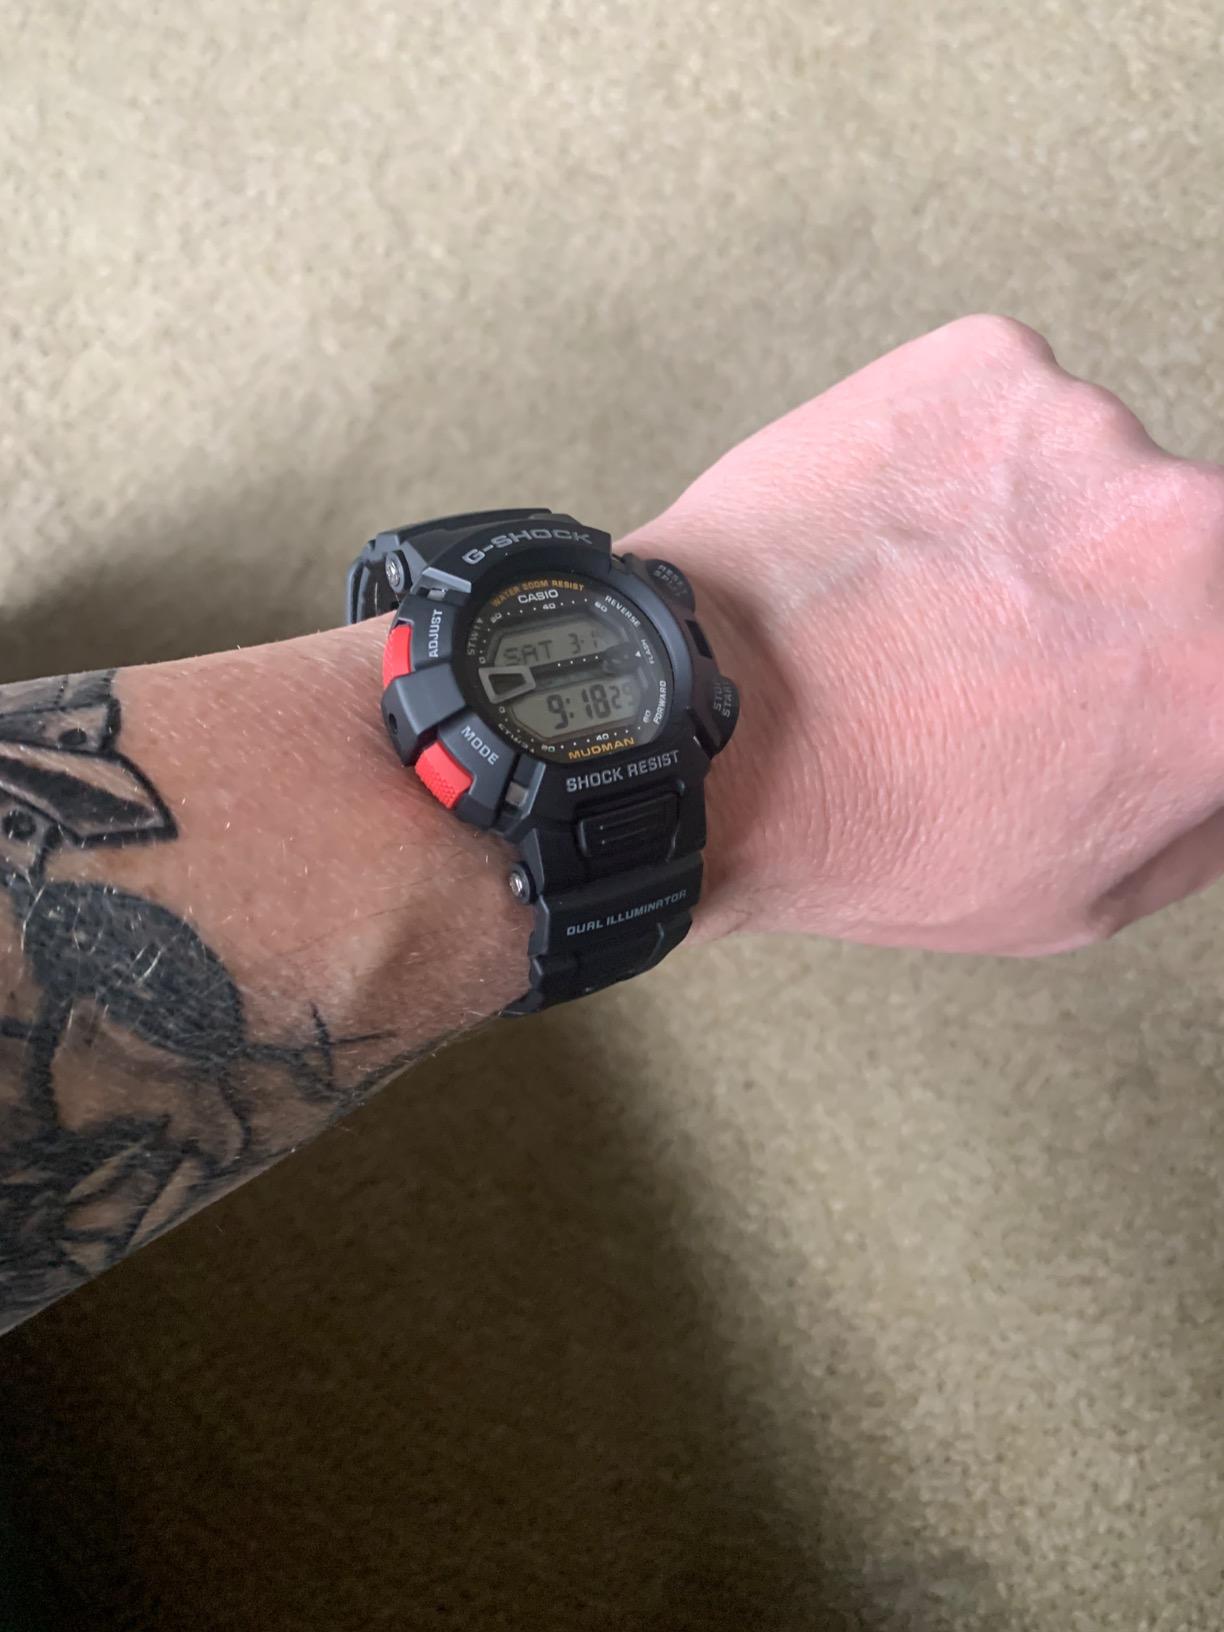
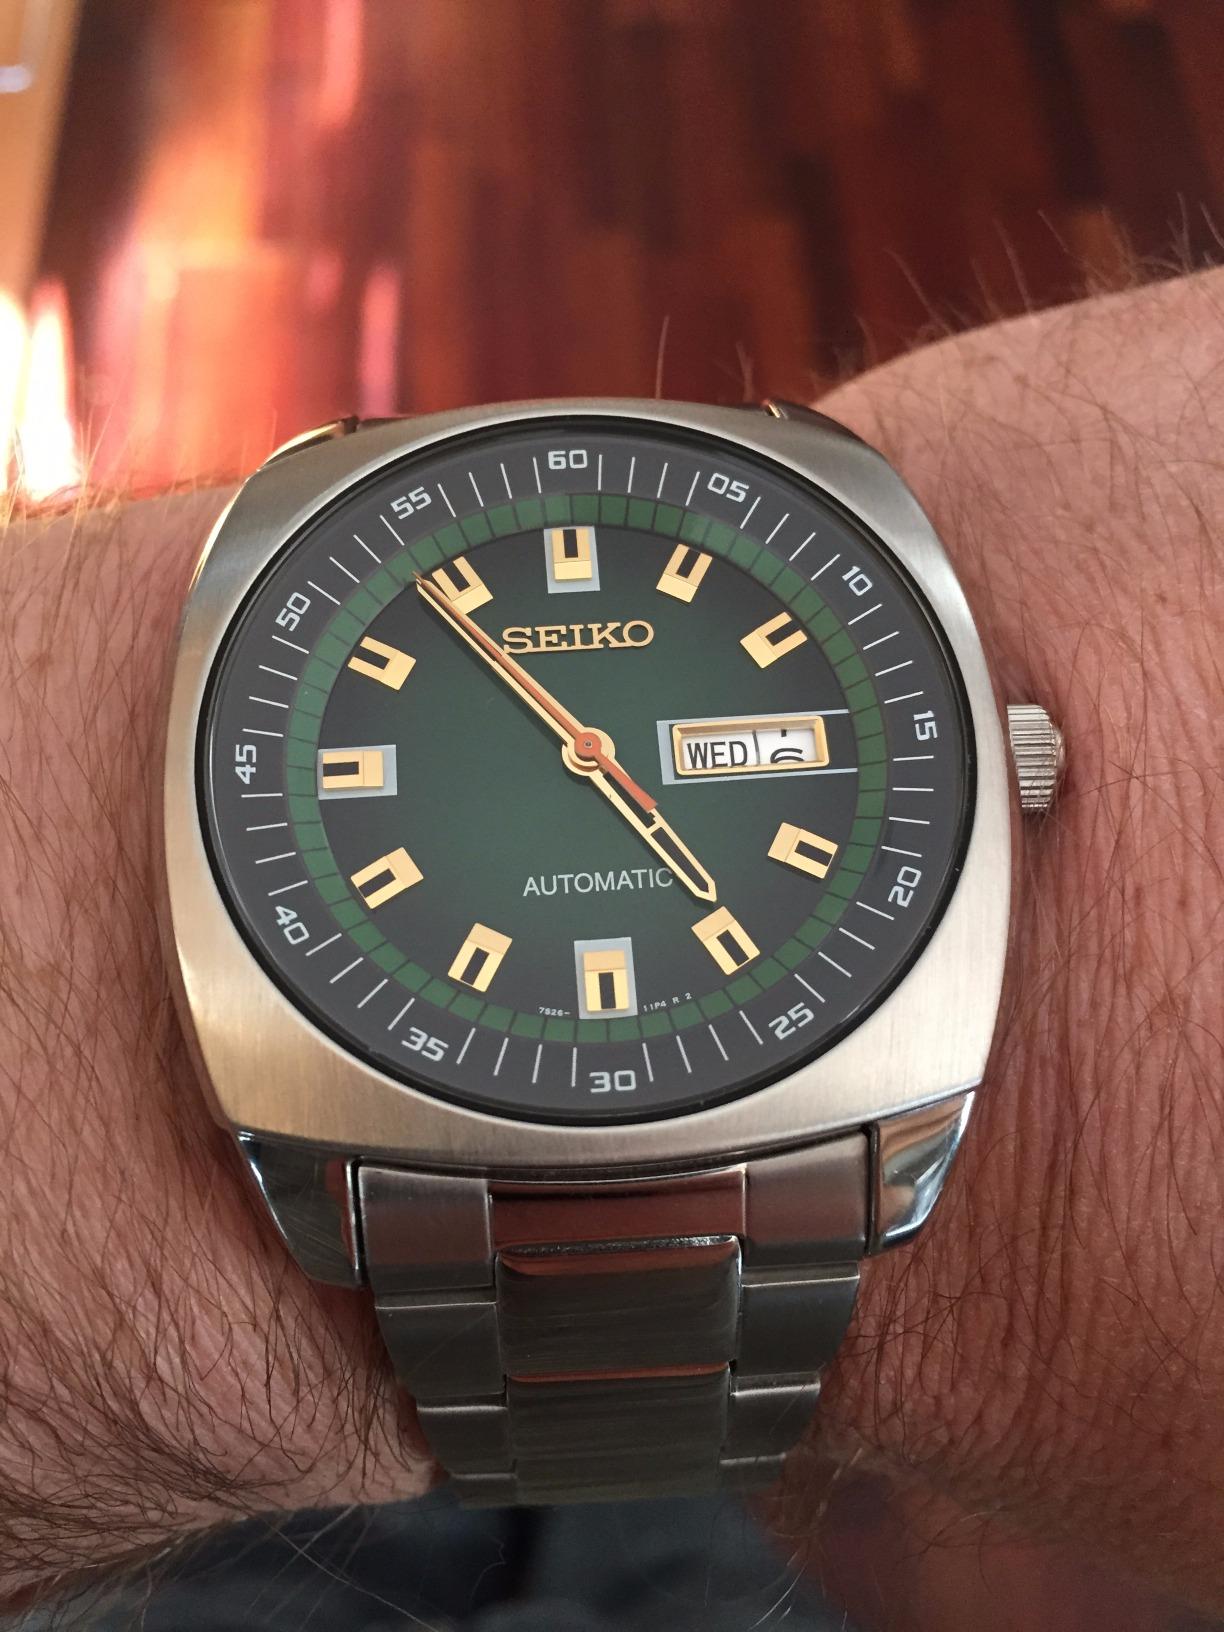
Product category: accessories_watch
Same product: no